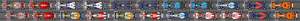
Le Grand Prix des États-Unis de Formule 1 2007, disputé le 17 juin sur l'Indianapolis Motor Speedway est la 775ᵉ épreuve de l'histoire du championnat du monde de Formule 1 courue depuis 1950, et la septième épreuve du championnat 2007.